Darth Plagueis

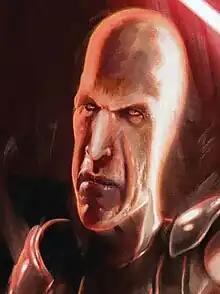
Darth Plagueis as he appears in "Star Wars Legends" material

Darth Plagueis, also referred to as Darth Plagueis the Wise, is a fictional character in the "Star Wars" franchise created by George Lucas. A Sith Lord perceived to have the ability to cheat death and create life, Plagueis is the enigmatic mentor of Palpatine (known by his Sith name Darth Sidious), who eventually betrays Plagueis by murdering him in his sleep, taking his place as Sith Master in accordance with the Sith's Rule of Two. The character was first mentioned on-screen in the 2005 film "", in which Palpatine frames his life and death as a "legend" to pique Anakin Skywalker's curiosity about the dark side of the Force. Plagueis has a more prominent presence in the "Star Wars Expanded Universe".